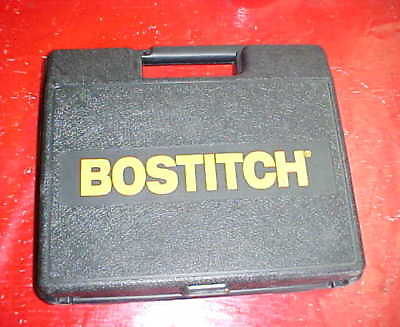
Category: stapler